Jake Cook

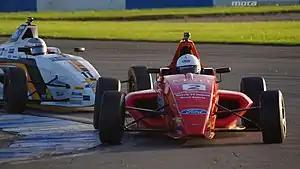
Cook racing at Donington Park in 2012.

For 2012, Cook remained in the British Formula Ford with Jamun Racing, with the series using the new Ford Ecoboost engine for the first time. This proved to be Cook's most successful season in the series, with his first win coming in the second round of the season opener at Brands Hatch. His second win came at the second race of the season finale at Donington Park, where he secured a second-place finish the championship. In addition to the two victories, Cook finished on the podium 12 more times, with three fastest laps. During the season, Cook also competed in the Zandvoort round of the Formula Ford EuroCup, with a single victory coming at the third race.